Elizabethton, Tennessee

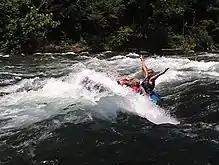
Raft guide plunging whitewater rafters downstream through "The Big Hole" in the Bee Cliff Rapids

Two Tennessee Valley Authority (TVA) reservoirs in Carter County—impounded behind the Watauga Dam (forming Watauga Lake) and the immediately downstream Wilbur Dam—are located southeast and upstream of Elizabethton on the Watauga River. The Appalachian Trail crosses the Watauga River and the TVA reservation in Carter County to the southeast of Elizabethton.